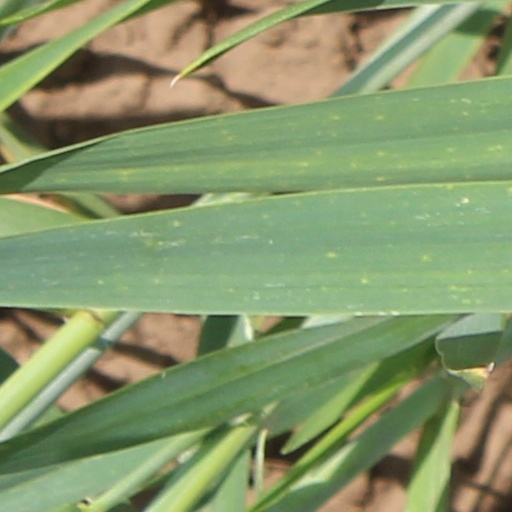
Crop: wheat